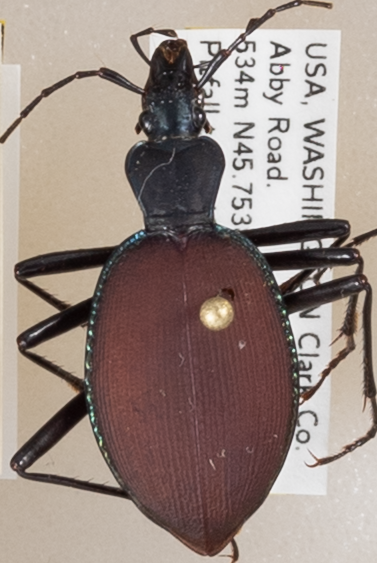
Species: Scaphinotus angusticollis
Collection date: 2018-07-10
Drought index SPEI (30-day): -1.106
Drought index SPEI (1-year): -0.62
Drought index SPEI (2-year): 0.71